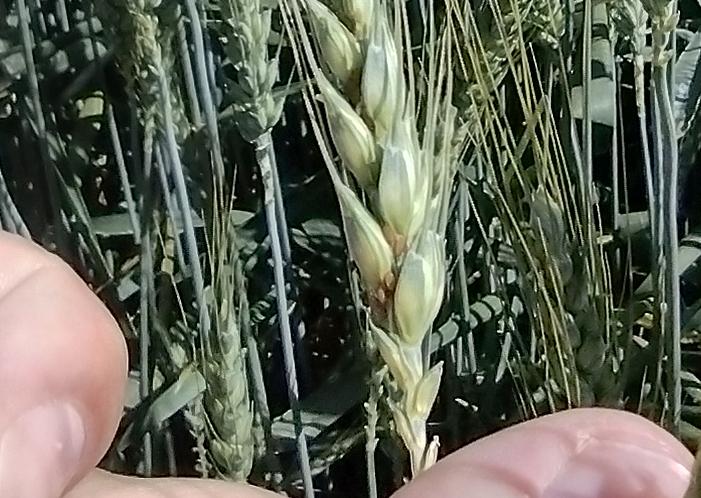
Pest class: english_grain_aphid